History of the New Orleans Pelicans

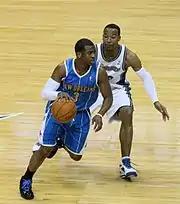
Chris Paul was selected by the Hornets with the 4th pick of the 2005 NBA draft.

Due to the devastation brought by Hurricane Katrina upon the communities of southeastern Louisiana, the Hornets franchise temporarily relocated their operations to Oklahoma City in 2005–06 and 2006–07. During this time, the franchise was known as the New Orleans/Oklahoma City Hornets. In these two seasons, the vast majority of home games were played at the Ford Center in Oklahoma City, while a few remained at New Orleans Arena. Their practice facility in Oklahoma City was the Sawyer Center on the campus of Southern Nazarene University (SNU) and the team held its 2006 training camp at their New Orleans practice facility, the Alario Center in Westwego, Louisiana.